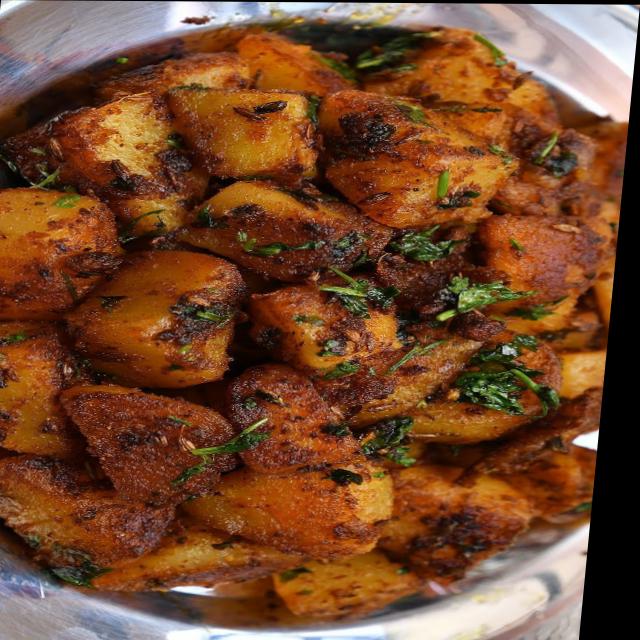
Dish: aloo_masala